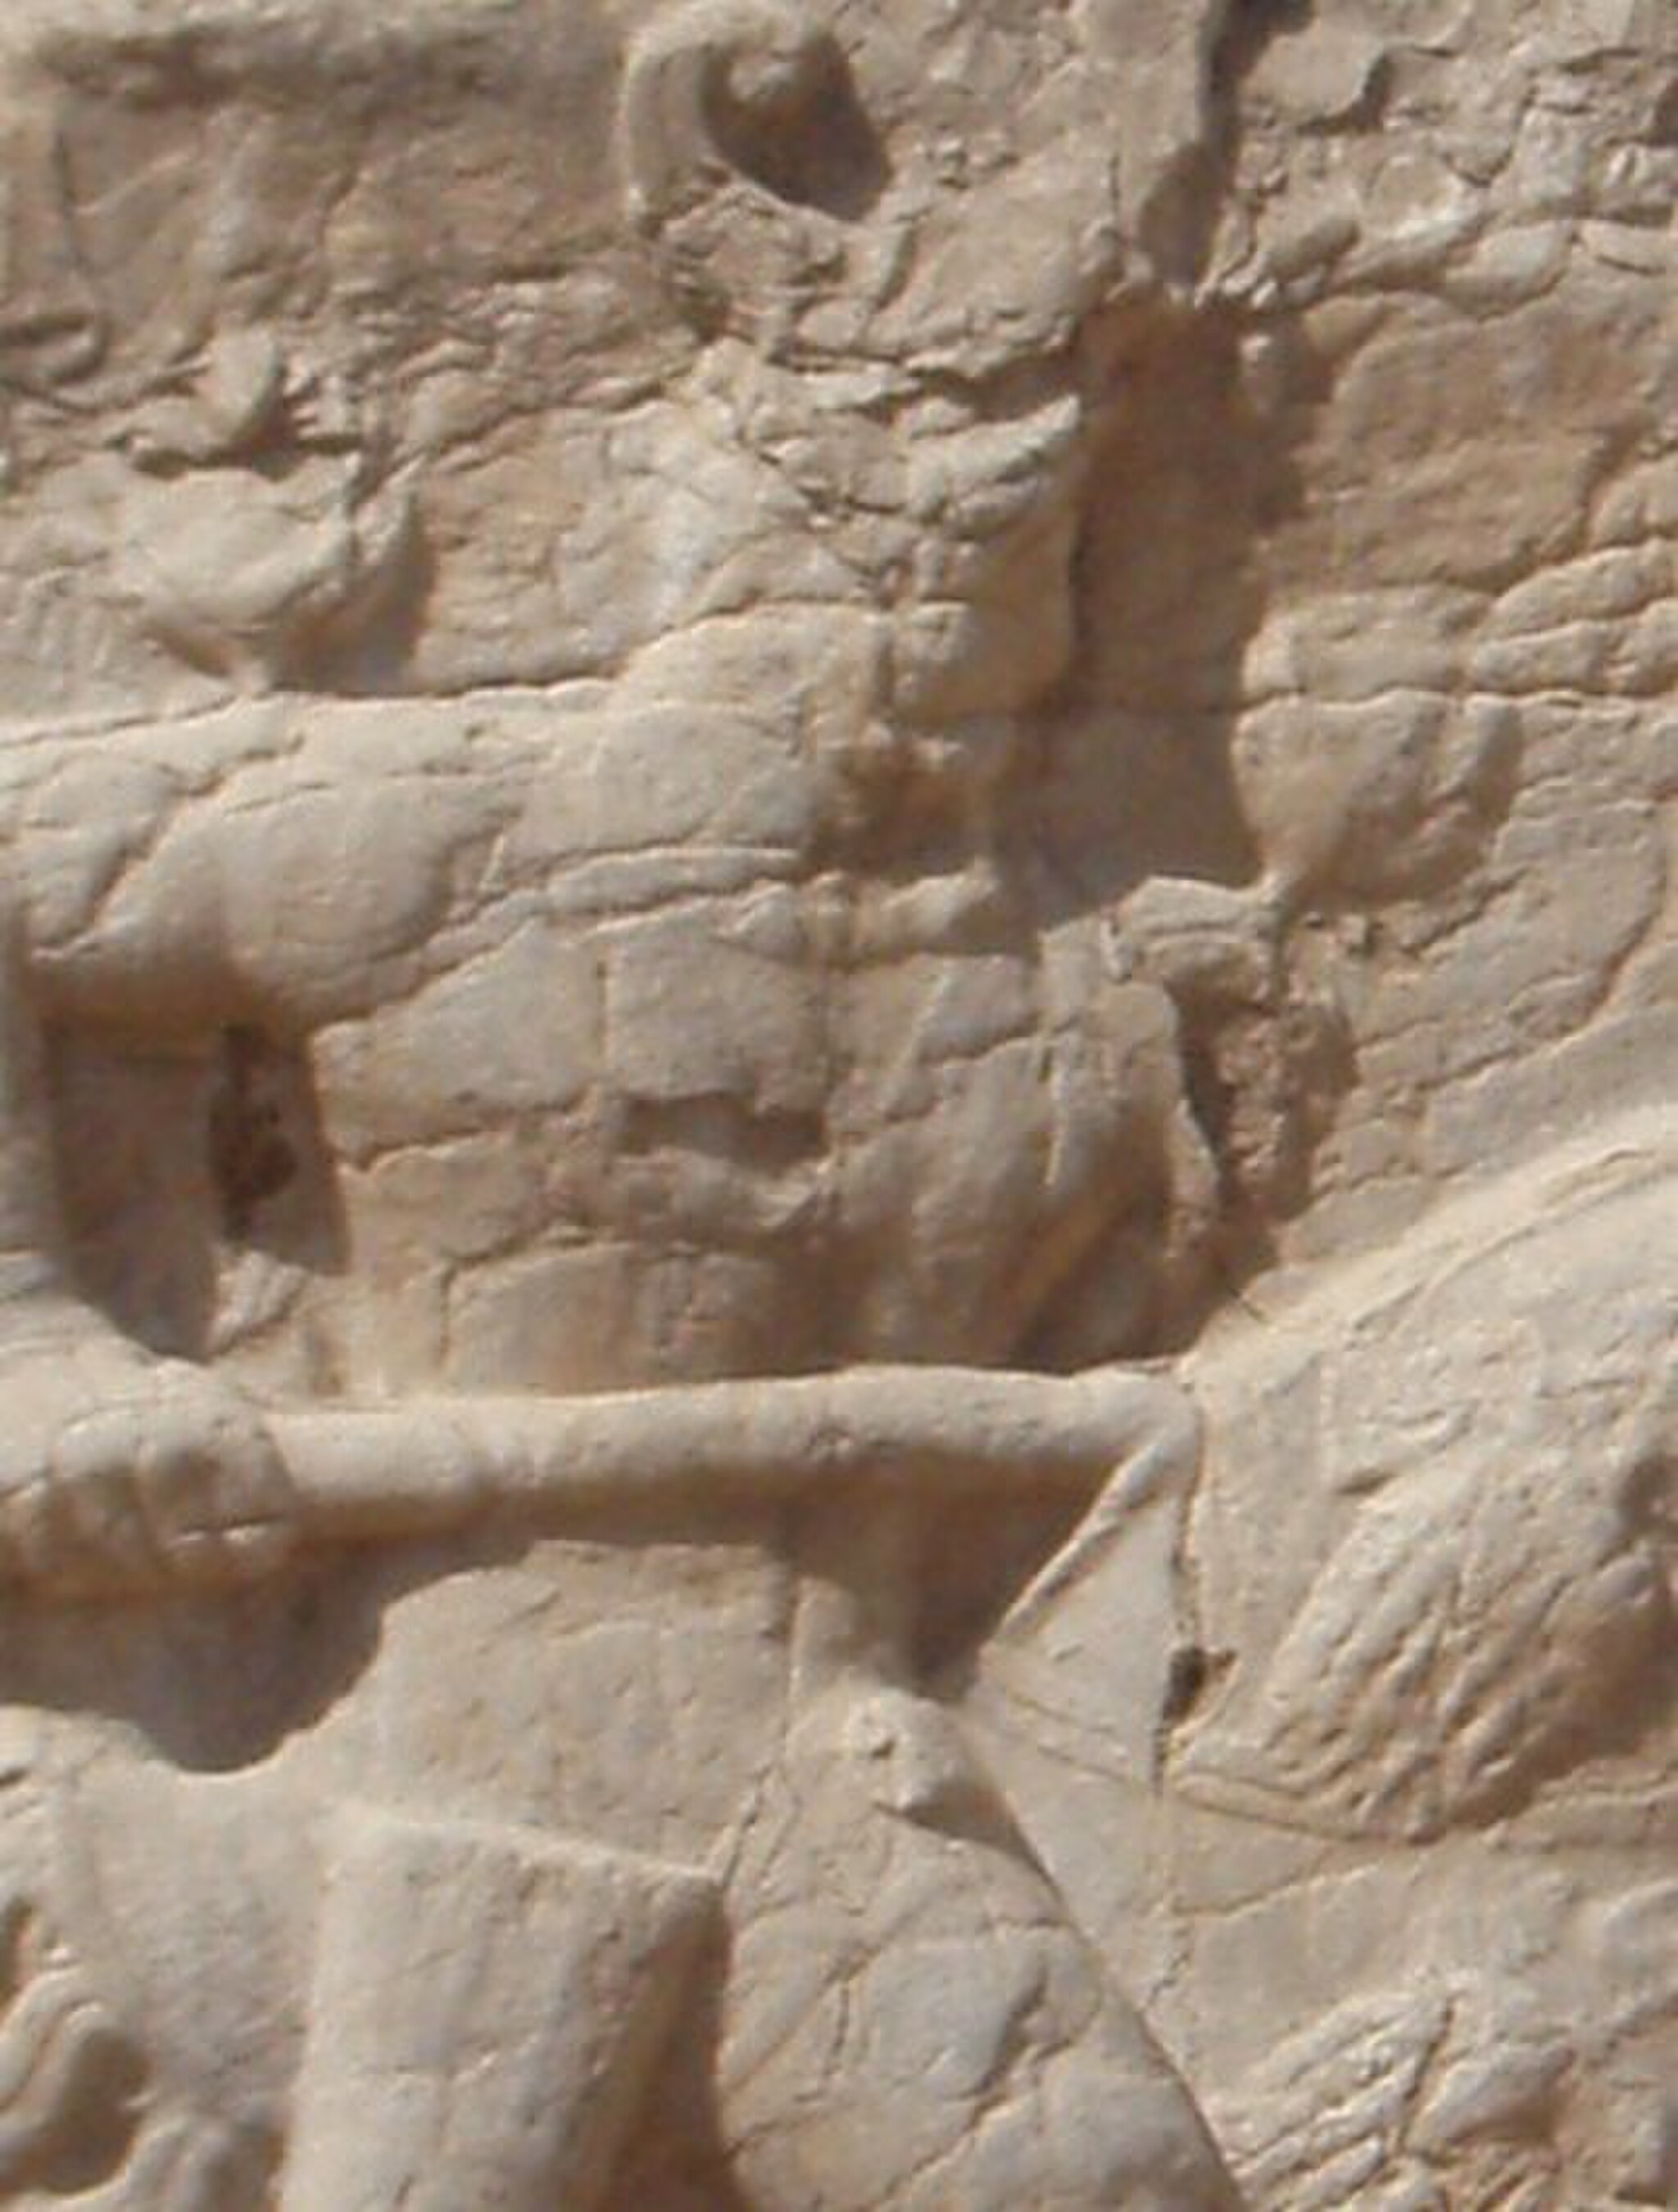
Title: Hormizd II of Persia
Description: Hormizd II of Persia
Date: Original: 17 November 2008 Cropped: 27 March 2013
Categories: GFDL, Relief of equestrian combat of Hormizd II, License migration redundant, Self-published work